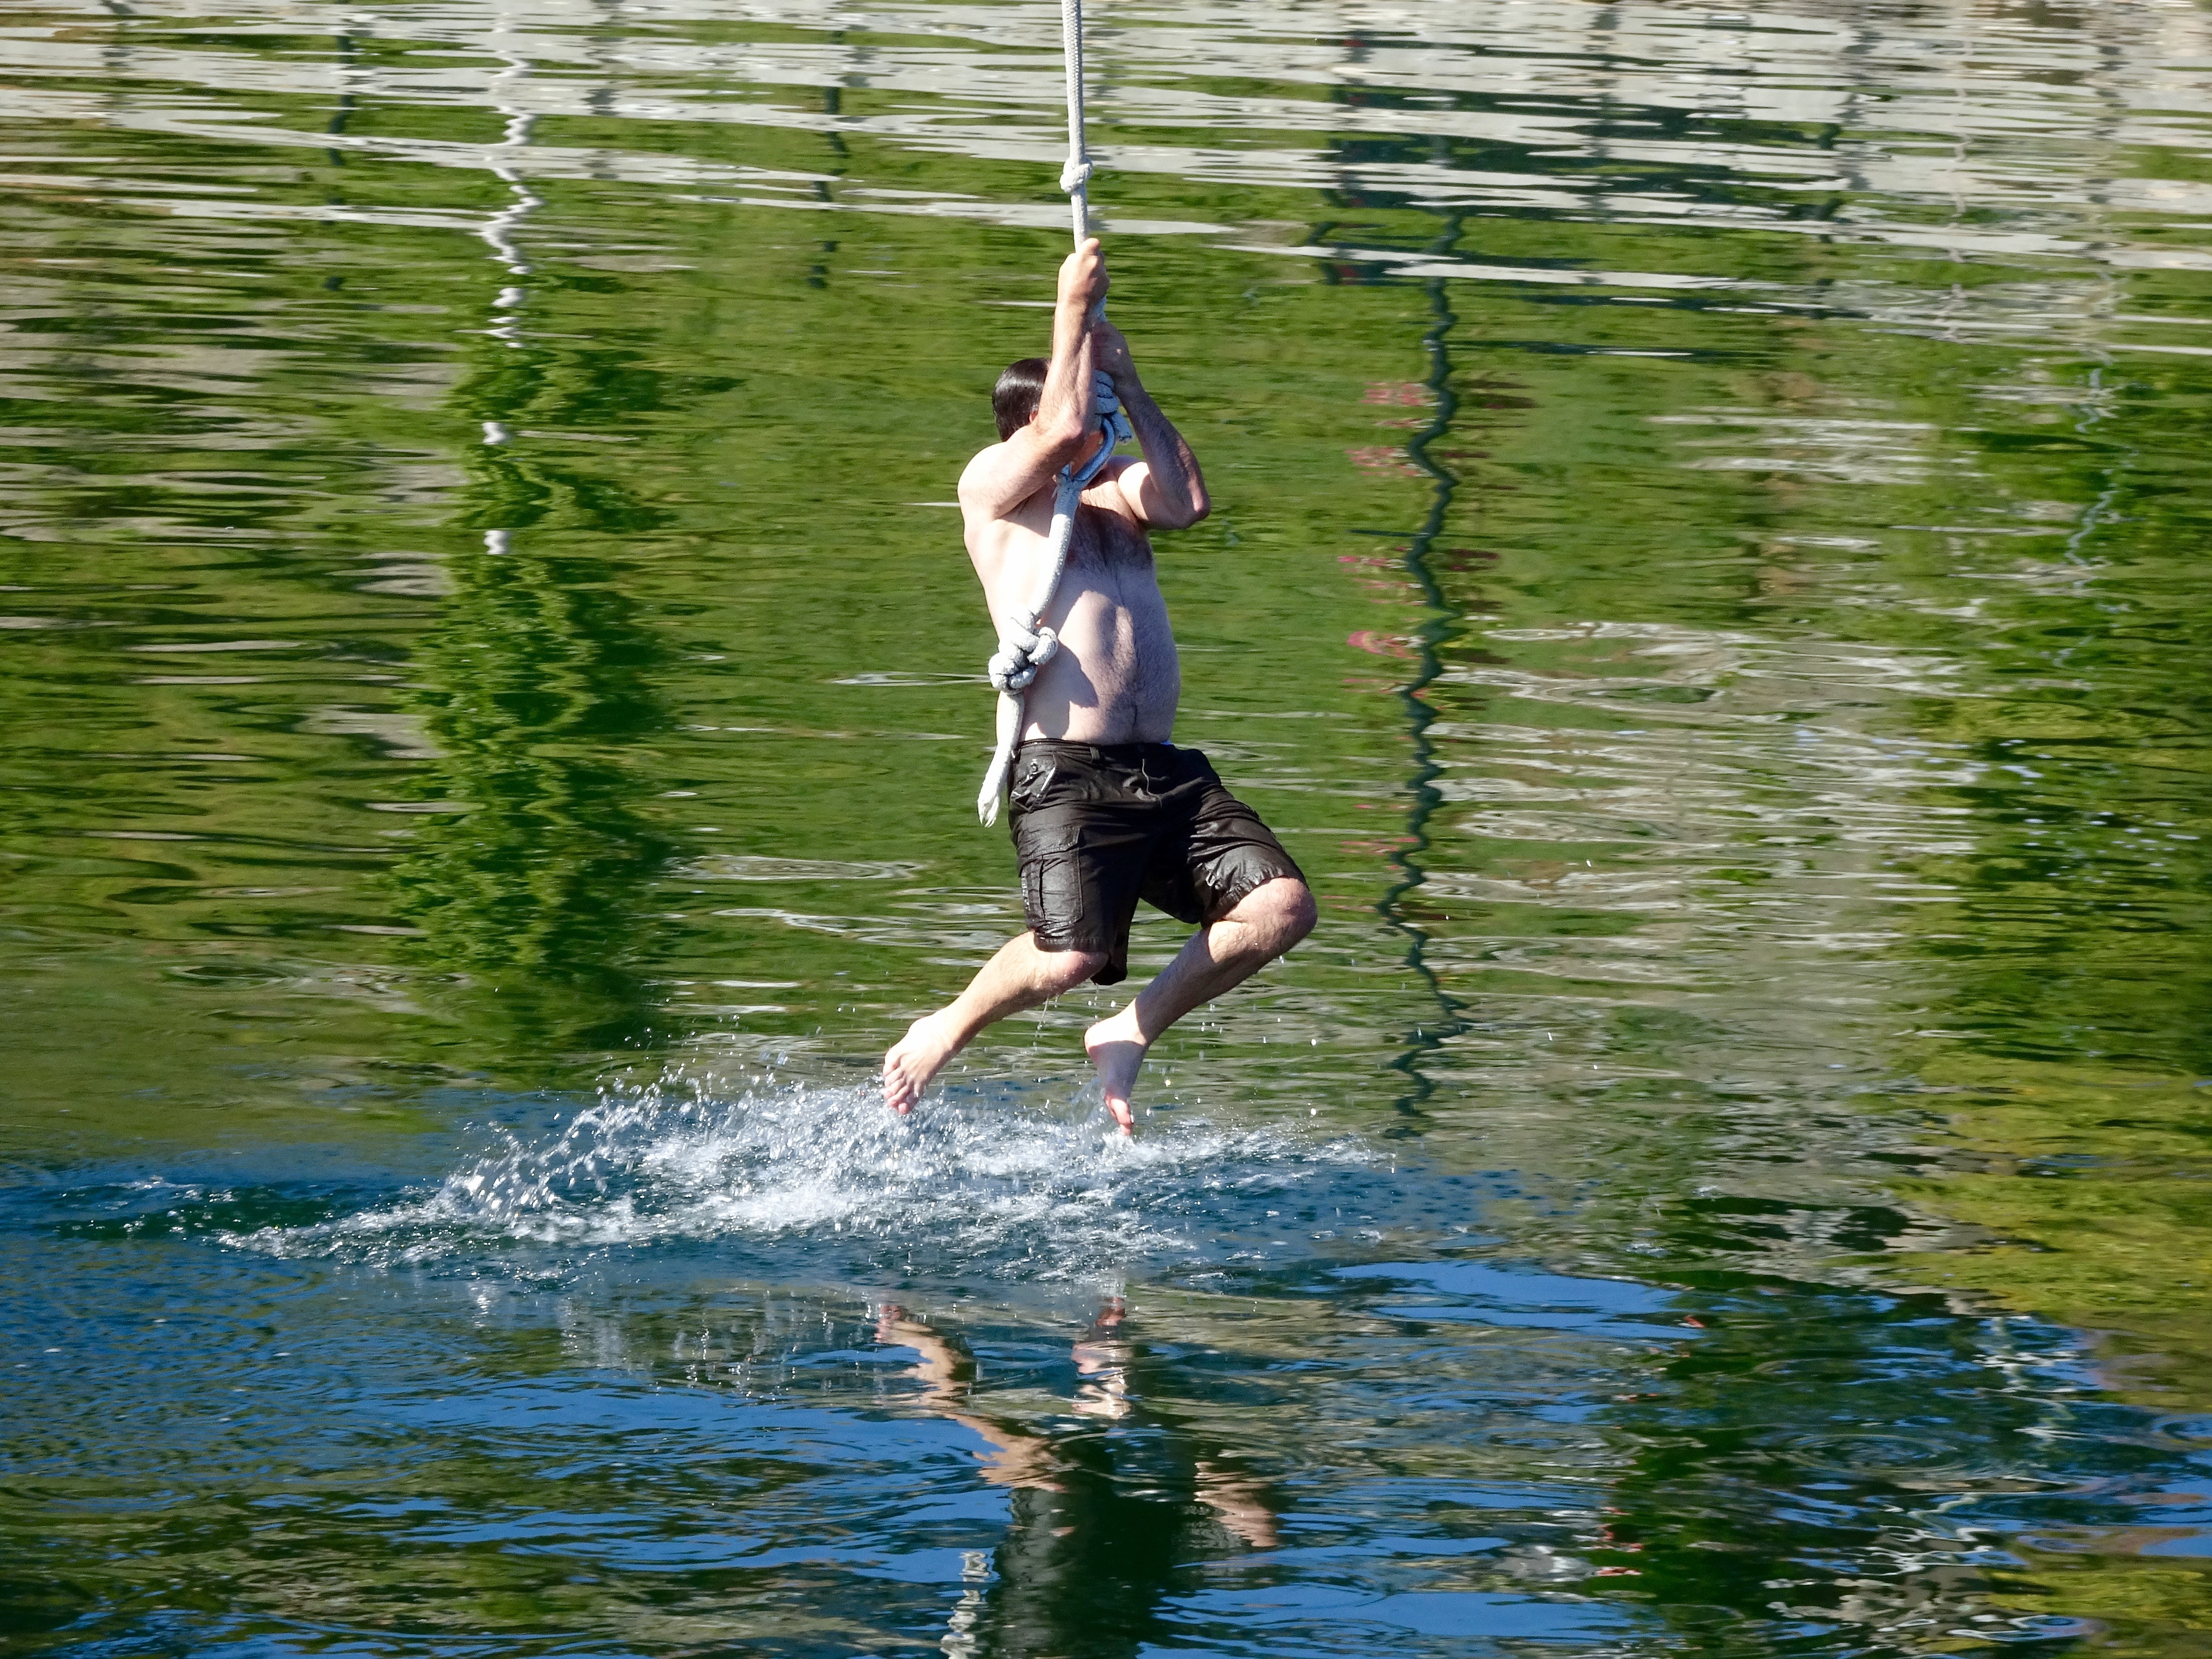
water, jump, summer, jumping, splash, playing, swing, swimming, sports, physical exercise, human action, physical fitness